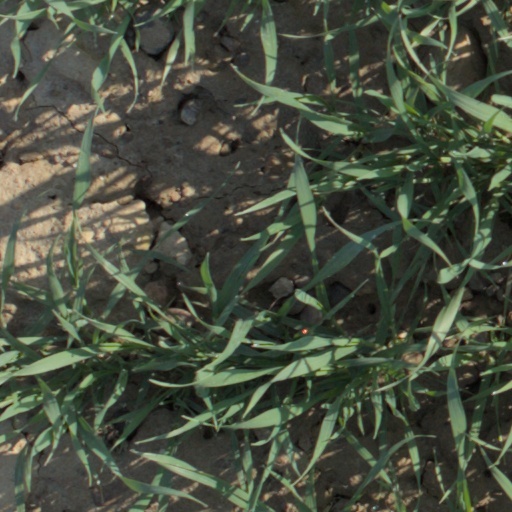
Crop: wheat